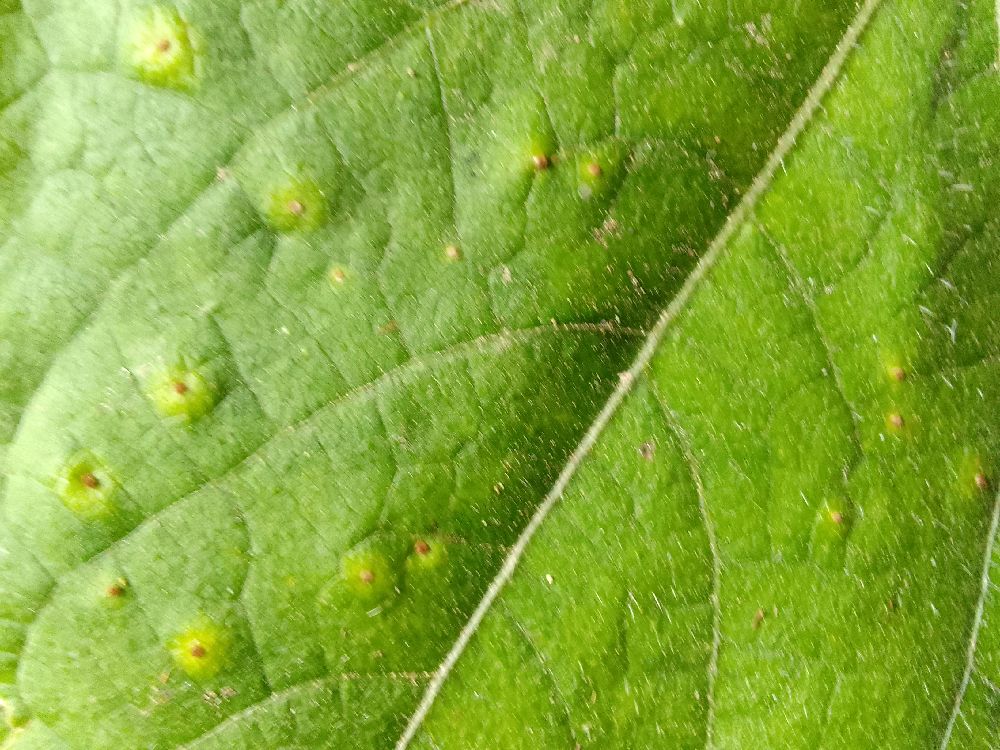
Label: rust